Tabatha Saville

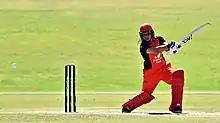
Saville batting for the SA Scorpions

Tabatha Mary Shania Saville (born 13 April 1998) is an Australian cricketer who plays for Tasmania and Hobart Hurricanes.